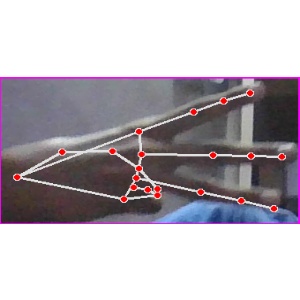
अक्षर: भ